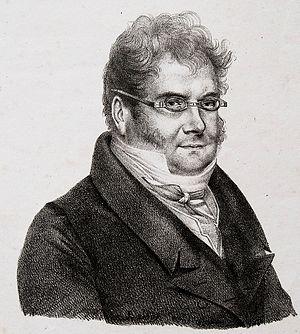
portrait dessiné de Pierre Adolphe Lesson
Pierre Adolphe Lesson, né à Rochefort le 24 mai 1805 et mort le 16 mai 1888, est un chirurgien de marine et botaniste français ayant pris part à plusieurs voyages d'exploration scientifique dans le Pacifique.